Vadivelu filmography

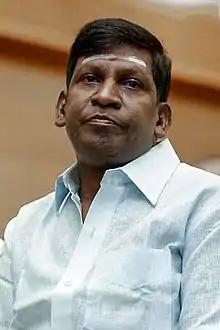
Vadivelu in Eli's "Talking Eli App" Launch Press Meet

Vadivelu is an Indian actor, comedian and playback singer. Since the 1990s, he has acted mainly as a comedian in Tamil cinema and is renowned for his slapstick comedies. Vadivelu has won the Cinema Express Award for Best Comedy Actor for "Kizhakku Cheemayile" (1993) as well as the Tamil Nadu State Film Award for Best Comedian five times for his works in "Kaalam Maari Pochu" (1996), "Vetri Kodi Kattu" (2000), "Thavasi" (2001), "Imsai Arasan 23m Pulikesi" (2006) and "Kathavarayan" (2008). He has also won the Filmfare Award for Best Comedian – Tamil two times for his work in "Chandramukhi" (2005) and "Imsai Arasan 23rd Pulikecei" (2006). He has won the Vikatan Award for Best Comedian in "Pokkiri" (2007). He also won the Vijay Award for Best Comedian for his work in "Marudhamalai" (2007) and was nominated three times in the Best Comedian category for his work in "Aadhavan" (2009), "Nagaram" (2010) and "Kaavalan" (2011). He has acted as a hero in six films in "Imsai Arasan 23rd Pulikecei" (2006), "Indiralohathil Na Azhagappan" (2008), "Tenaliraman" (2014), "Eli" (2015), "Naai Sekar Returns" (2022) and "Maamannan" (2023).